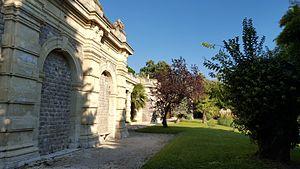
Perspective terrasse en terre-plein
Le château Thorenc est une résidence de villégiature construite vers 1870 et située dans le quartier de Terrefial à Cannes, aux abords du massif de la Californie et à la limite du Cannet.